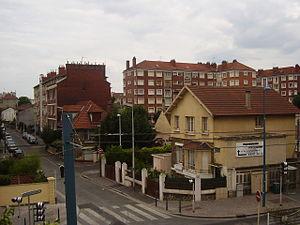
Quartier du petit Noisy